Simon Fujiwara

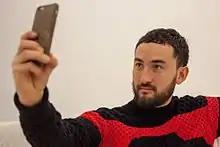
Simon Fujiwara, 2016

Simon Fujiwara (born 10 September 1982 in Harrow, United Kingdom) is a British artist.